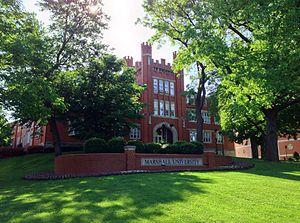
L'université Marshall est une université publique américaine située à Huntington en Virginie-Occidentale.